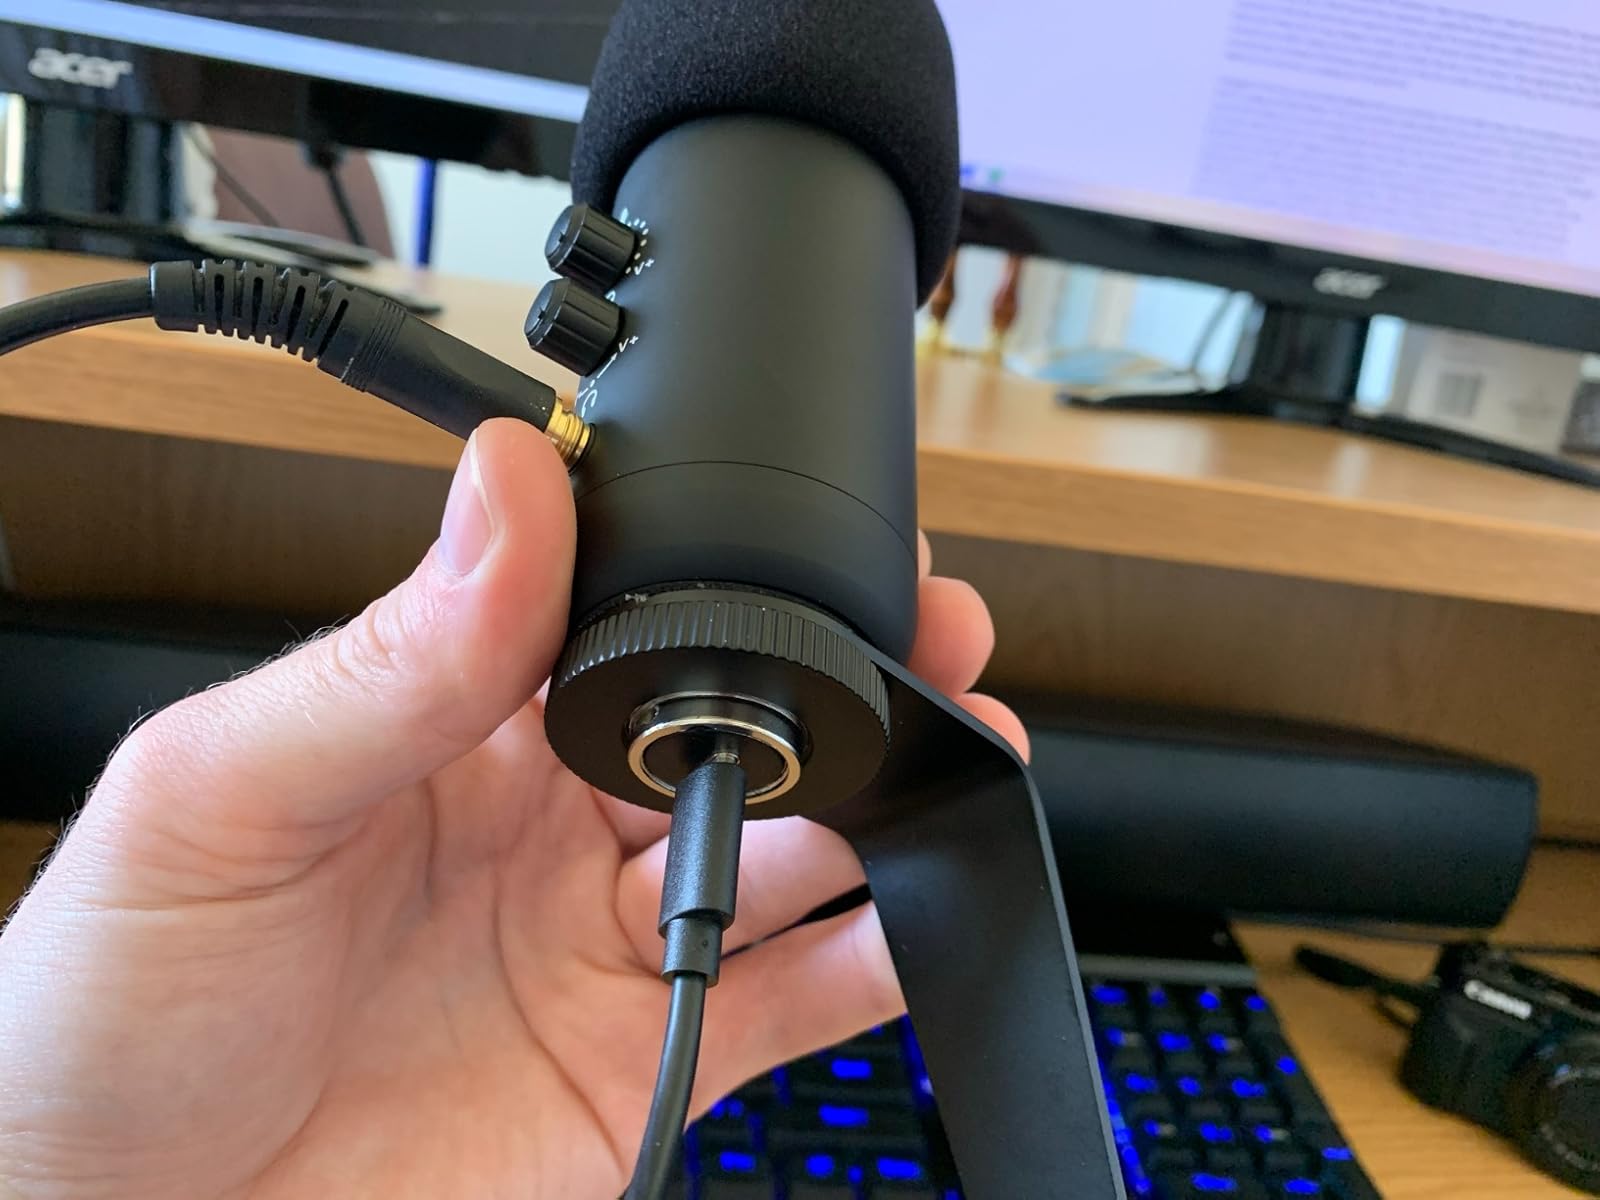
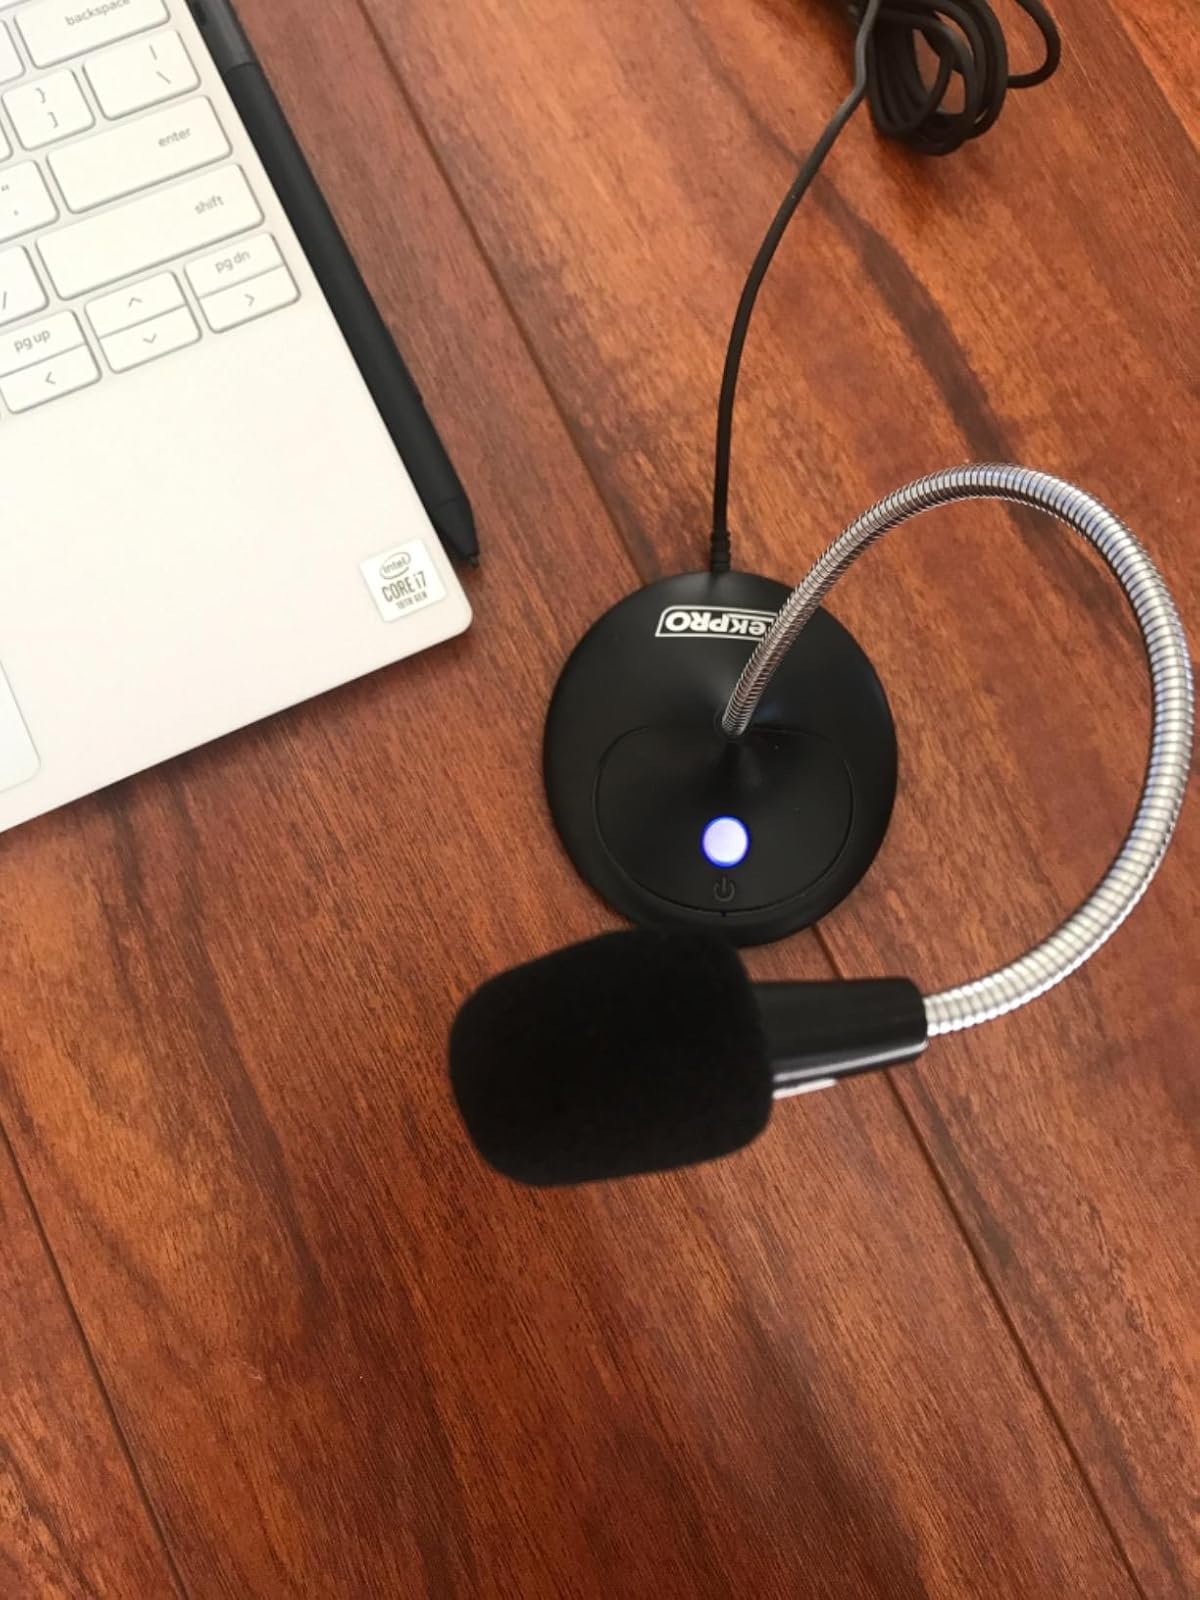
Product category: microphone
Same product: no